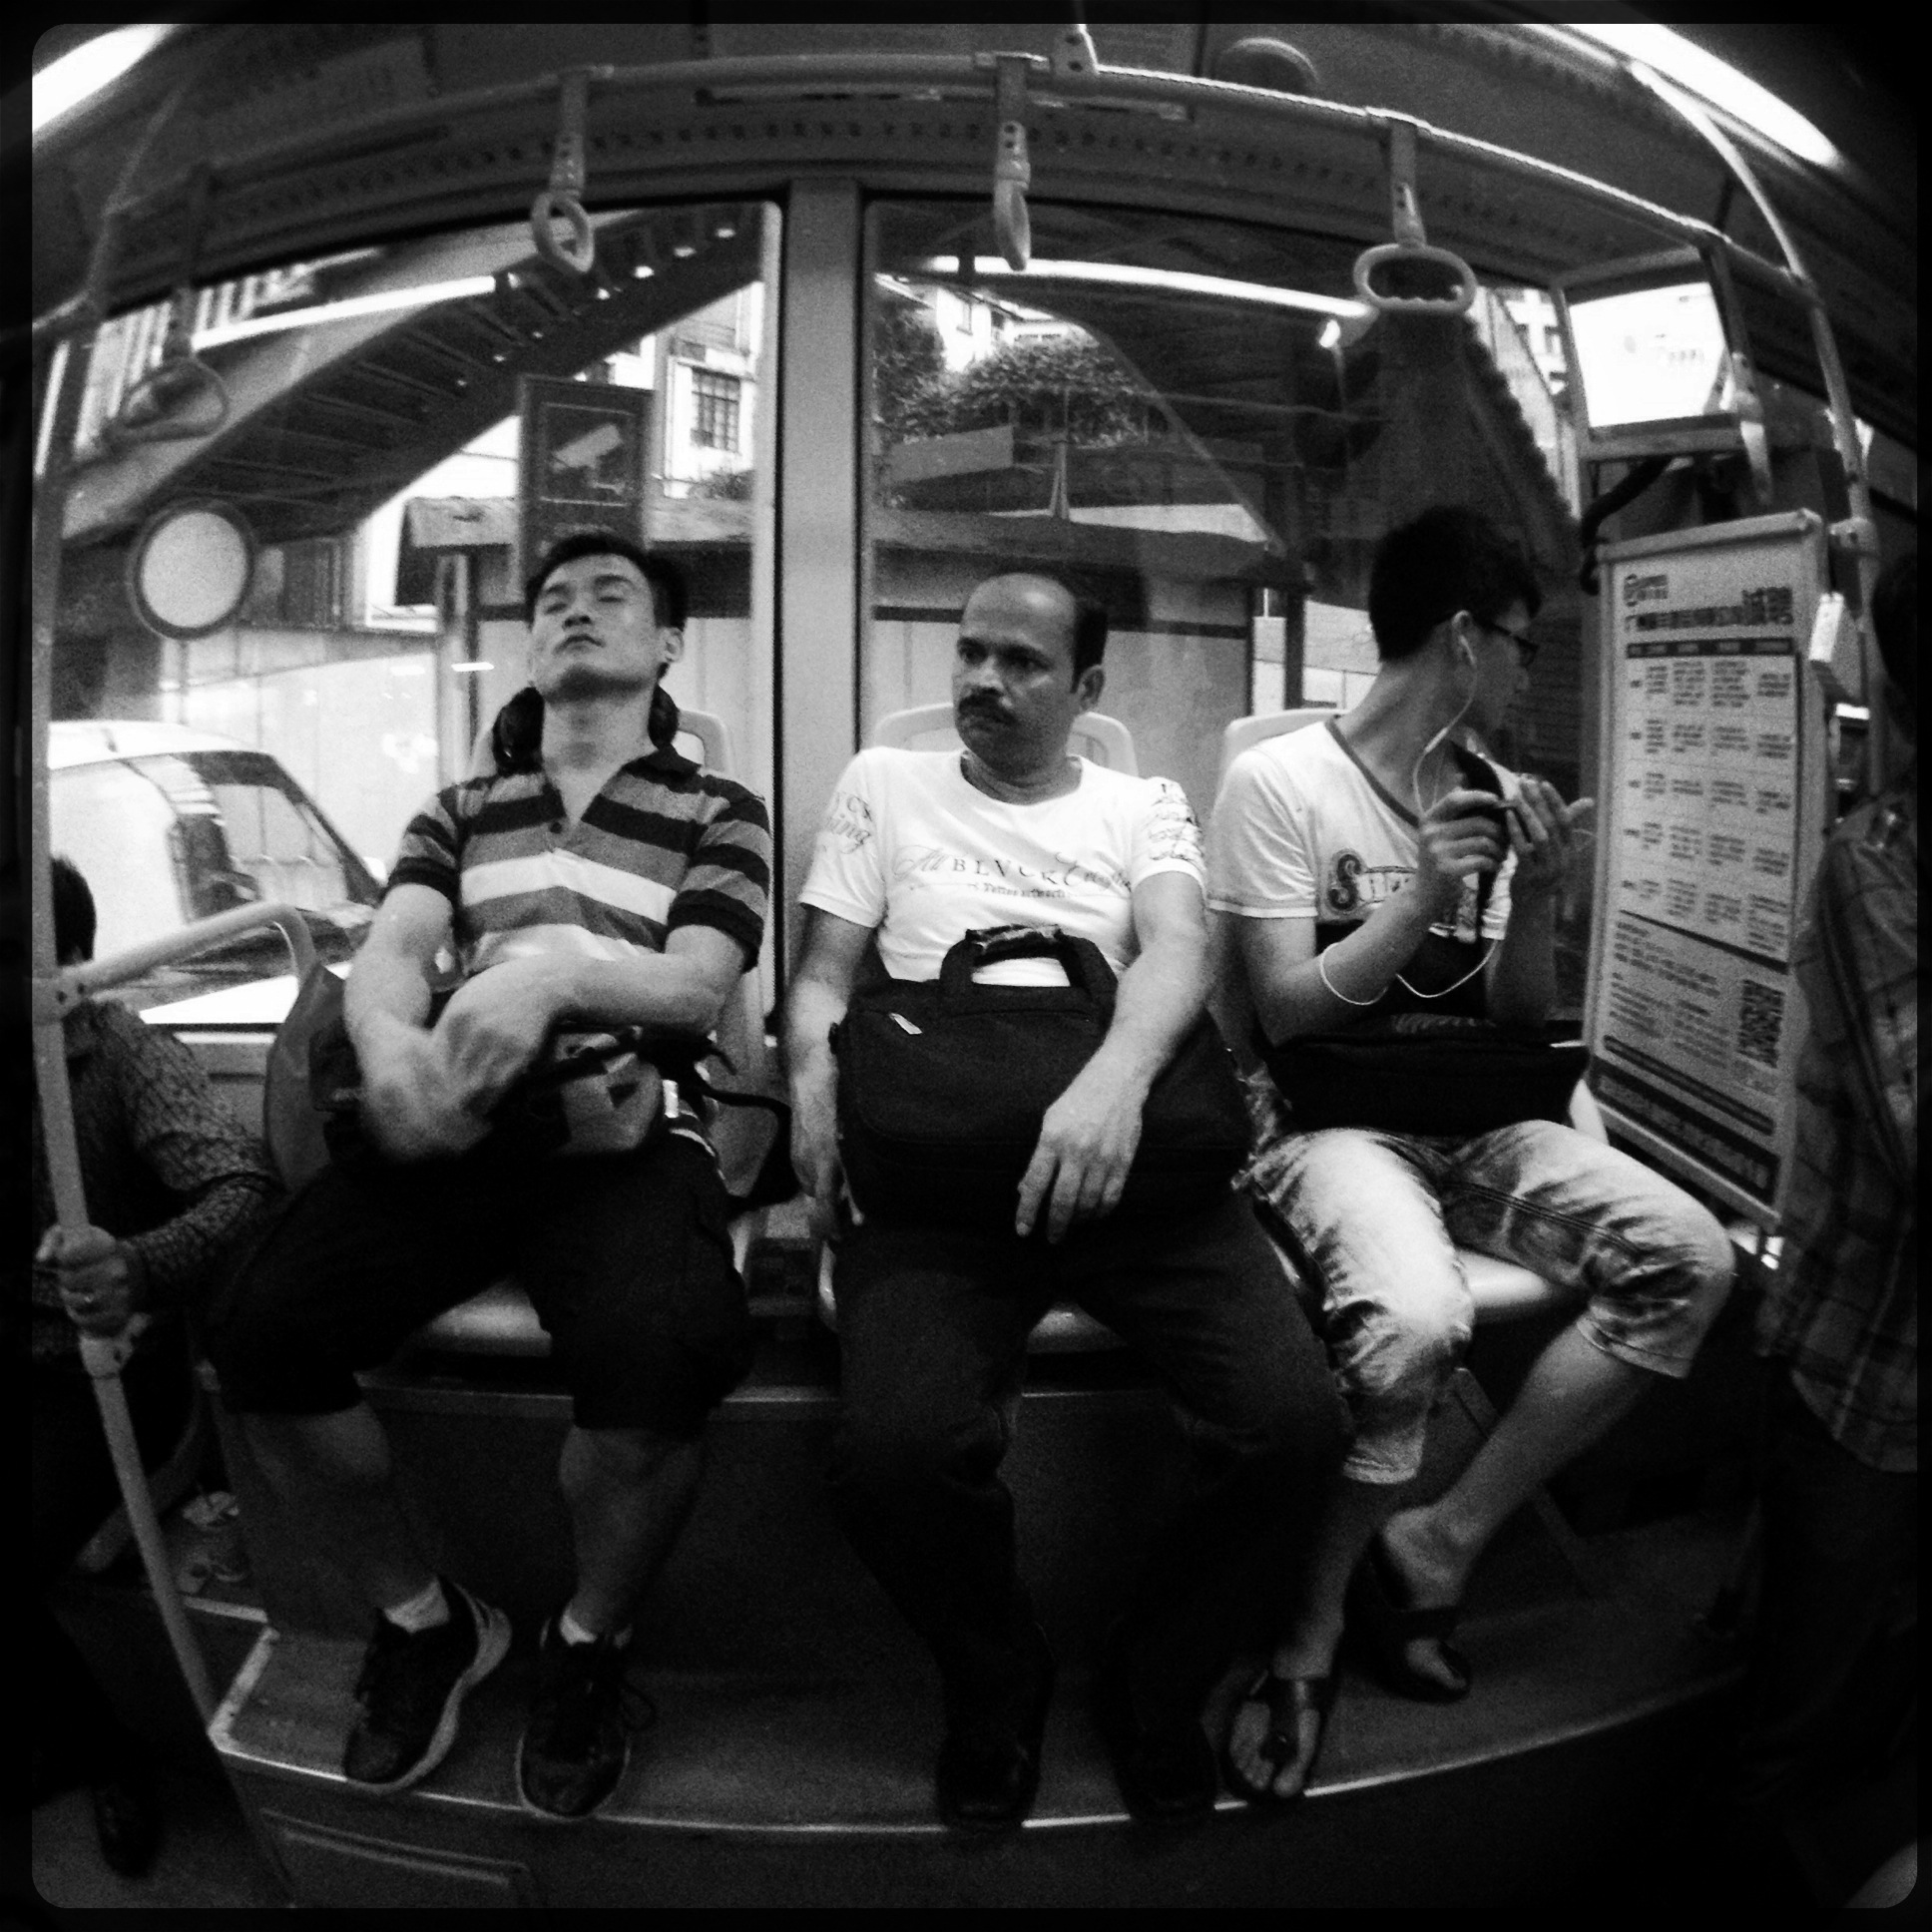
black and white, photography, transport, vehicle, black, monochrome, public transport, hipstamatic, image, rockbw11film, janelens, juicyorangegelflash, fisheye lens, monochrome photography